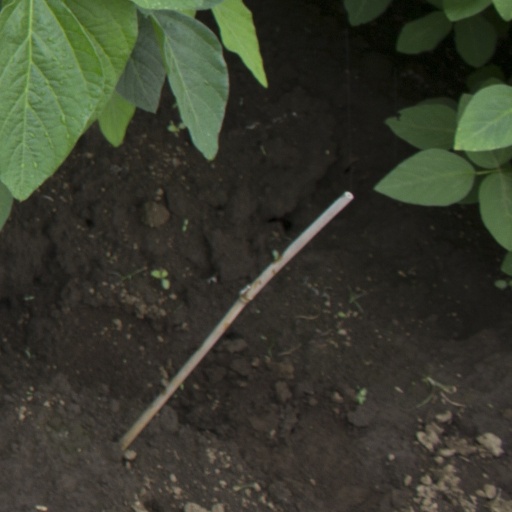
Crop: soybean